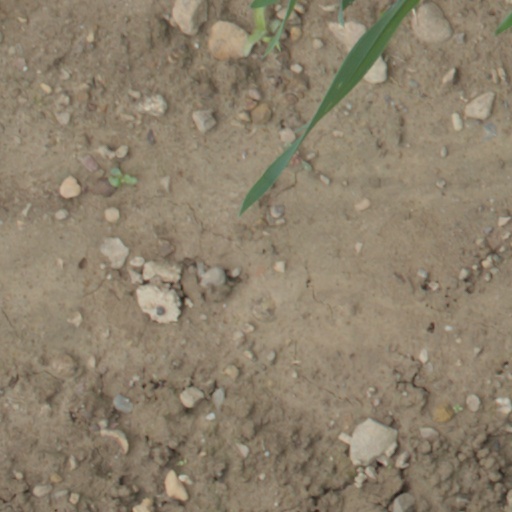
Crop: wheat